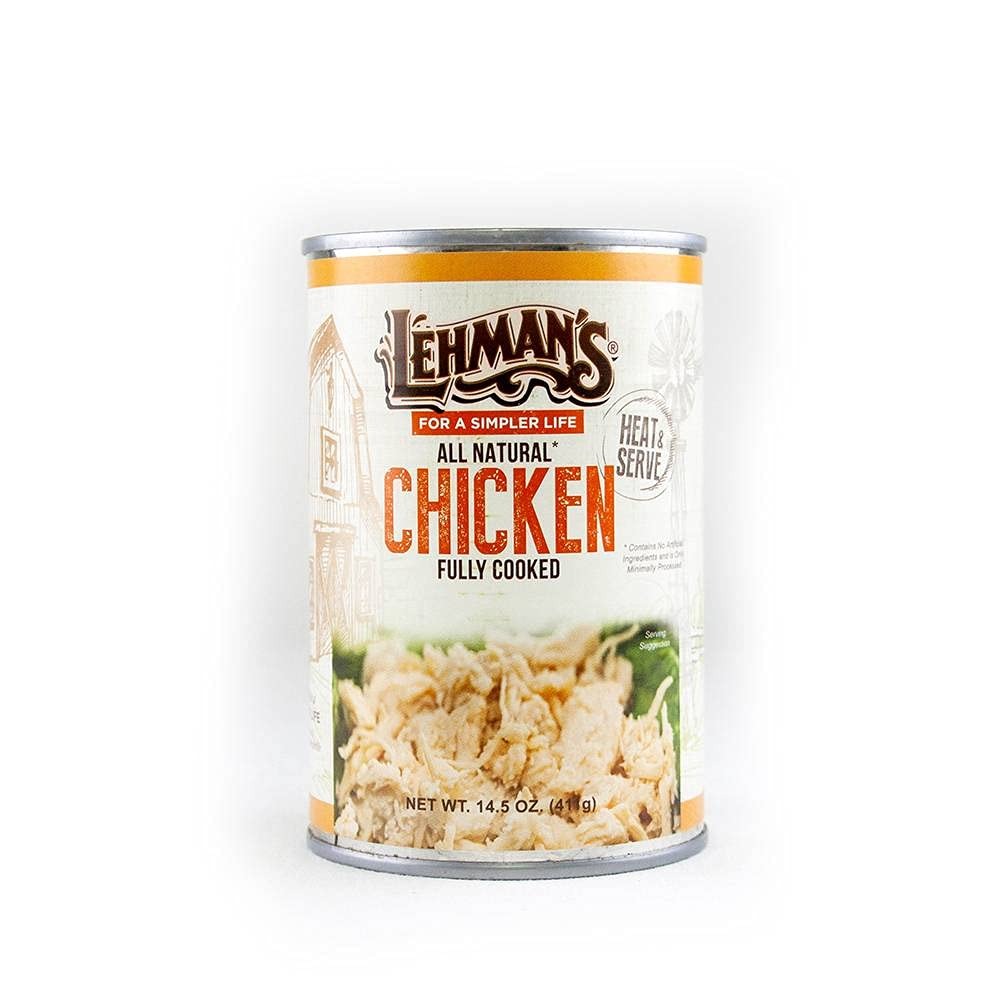
Item Name: Keystone Meats All Natural Canned Chicken, 14.5 Ounce
Bullet Point 1: Be prepared to cook hot, wholesome meals in an emergency, or simply stock your pantry for your family's everyday dining
Bullet Point 2: Save time and trips to the store - no freezing and thawing, and no pre-cooking - just ready to eat!
Bullet Point 3: With its long shelf life, canned meat is ideal for cabins and camping trips
Bullet Point 4: Contains no artificial ingredients, USA made and minimally processed here in Ohio, No water added, 14.5-oz can
Bullet Point 5: Enjoy in all your favorite recipes: stews, soups, casseroles, ethnic dishes and more
Product Description: Be prepared to cook hot, wholesome meals in an emergency, or simply stock your pantry for your family's everyday dining. It's the same great canned chicken we've offered for years - no artificial ingredients! Ideal for preparing smaller meals and proportions. Save time and trips to the store - no freezing and thawing, and no pre-cooking. With its long shelf life, canned meat is ideal for cabins and camping trips. Enjoy in all your favorite recipes: stews, soups, casseroles, ethnic dishes and more. Contains no artificial ingredients, minimally processed here in Ohio. No water added. 14.5-oz can. USA made. Ingredients: Chicken, sea salt.Expiration date is shown on the can. The meat used in this product is considered all natural and minimally processed. It is unknown if the animals were grass-fed or free-roaming. We cannot ensure that this meat is antibiotic-free or hormone-free, but the USDA requires testing of all meat to make sure it does not contain harmful levels of chemicals including antibiotics when butchered.
Value: 14.5
Unit: Ounce

Price: 23.98